Kulindadromeus

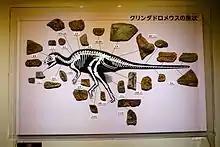
Fossil elements

In 2014, the type species Kulindadromeus zabaikalicus was named and described by Pascal Godefroit, Sofia Sinitsa, Danielle Dhouailly, Yuri Bolotsky, Alexander Sizov, Maria McNamara, Michael Benton, and Paul Spagna. The generic name is derived from the Kulinda sites and Classical Greek δρομεύς, "dromeus", "runner". The specific name refers to the Zabaykalsky Krai.